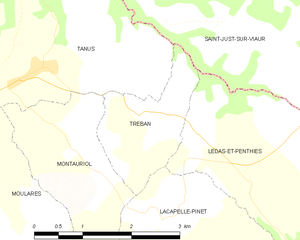
Carte des communes françaises Tréban